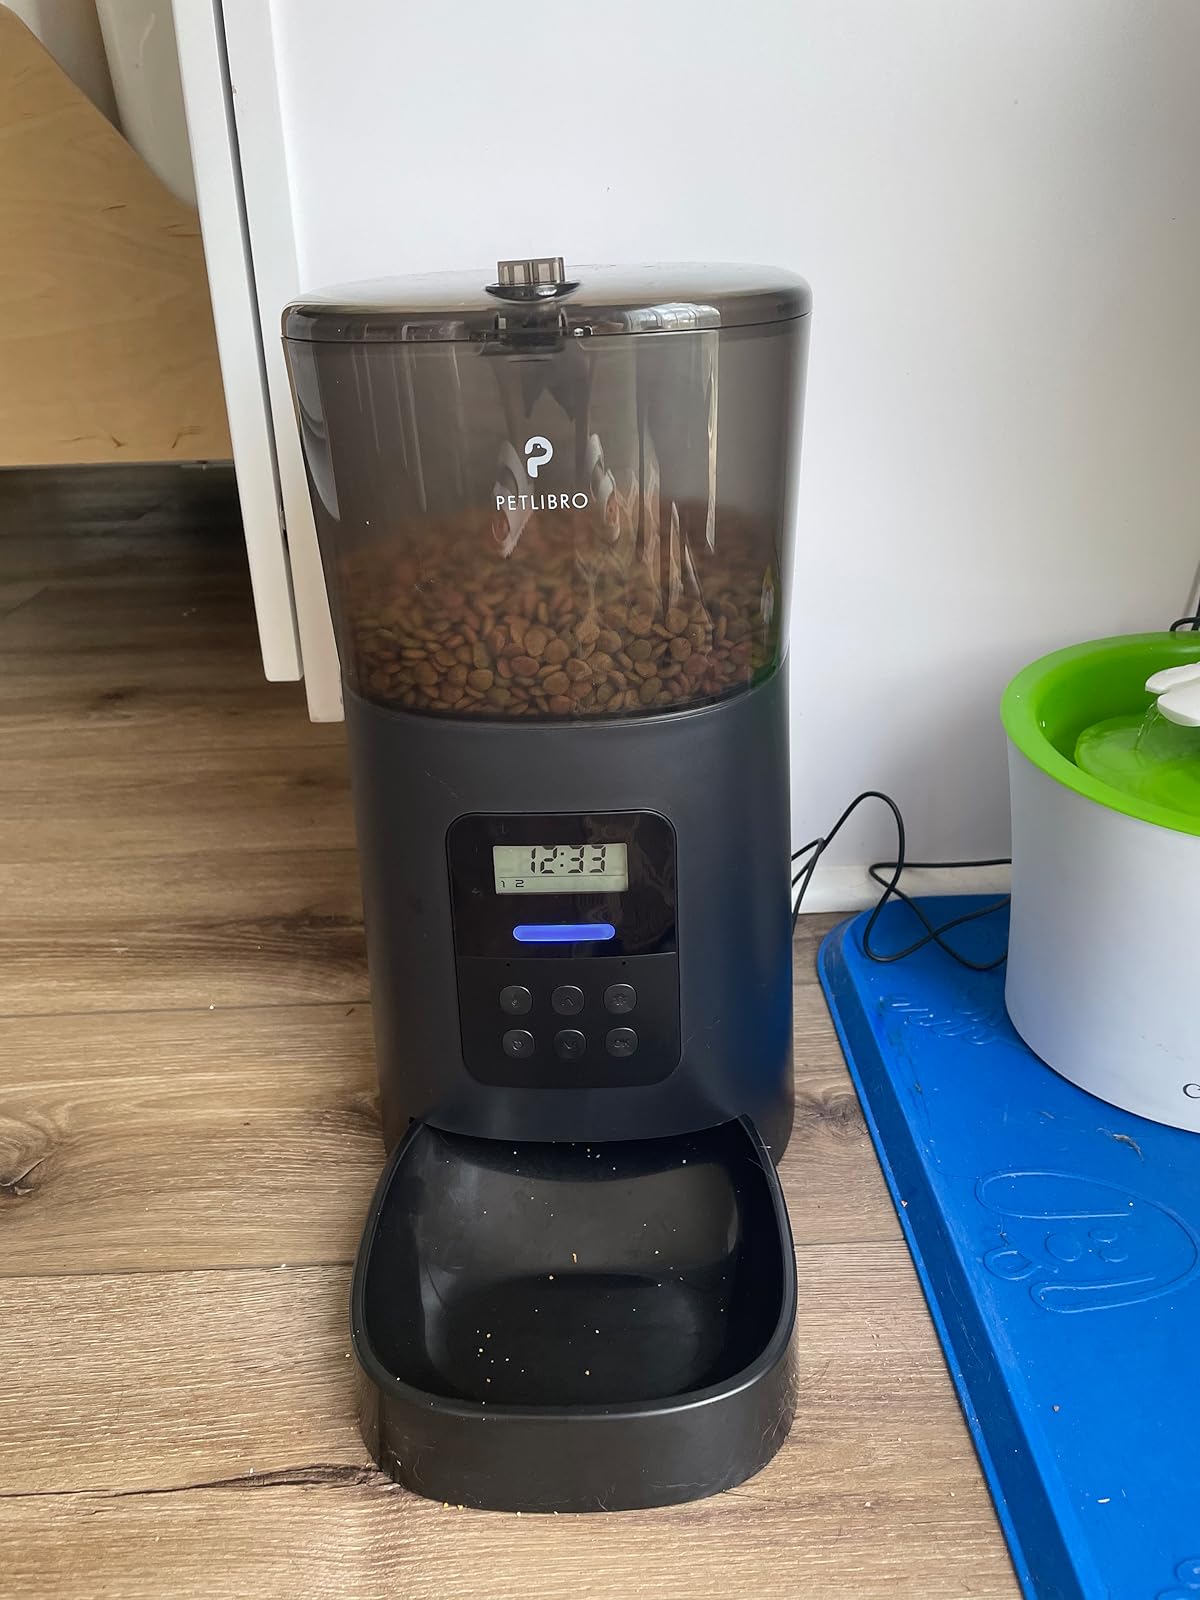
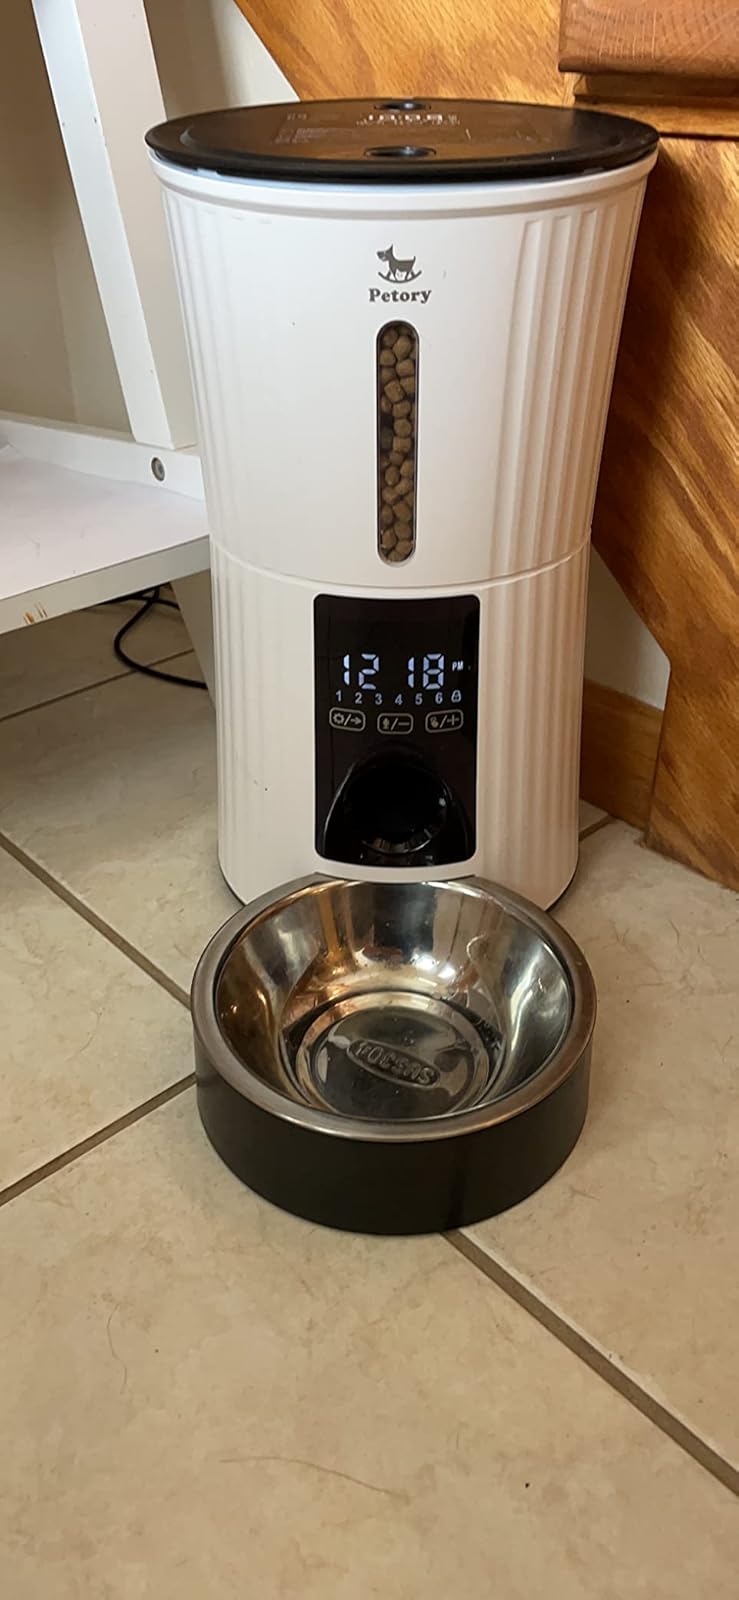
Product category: items_feeder
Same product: no